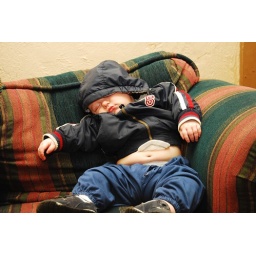
lol feel asleep in the car didnt even wake up when they brought him in the house